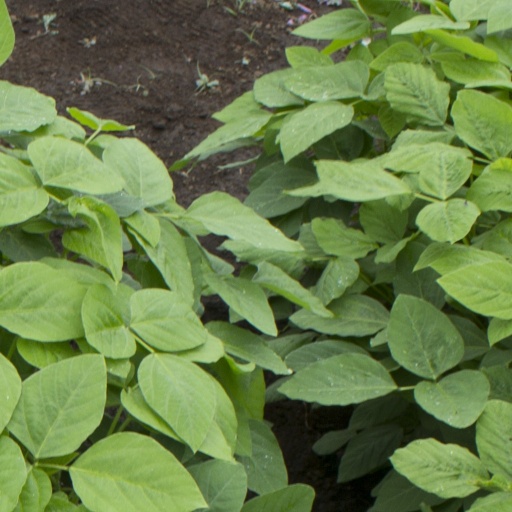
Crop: soybean